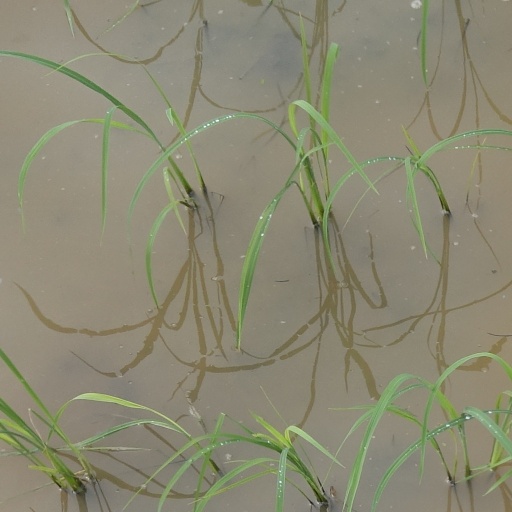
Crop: rice